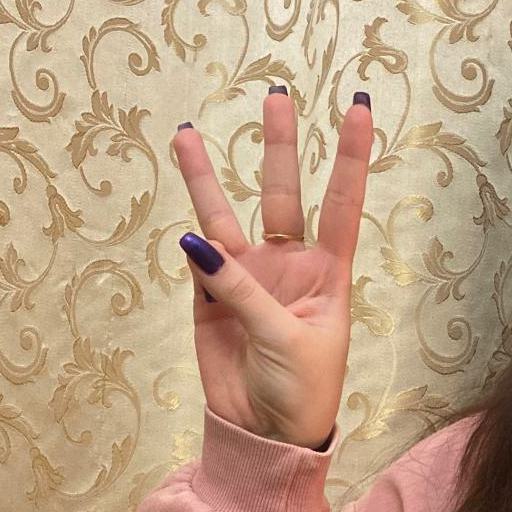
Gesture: three